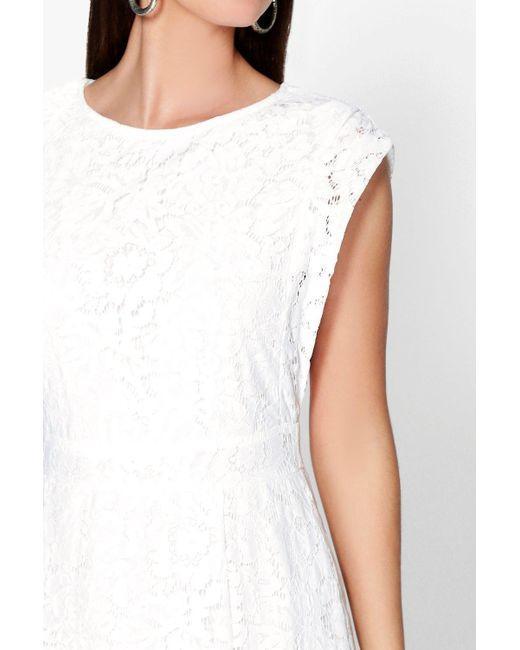
Glamouröses Skaterkleid mit Spitzenärmeln